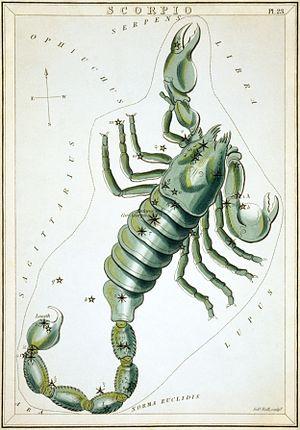
Urania's Mirror; or, a view of the Heavens est un ensemble de 32 cartes astronomiques publié en novembre 1824. Contenant des illustrations basées sur A Celestial Atlas d'Alexander Jamieson, les cartes avaient également des trous pour permettre de voir une représentation des étoiles de la constellation devant une lumière. Gravées par Sidney Hall, elles ont été identifiées comme le travail du révérend Richard Rouse Bloxam, un maître assistant à la Rugby School, bien qu'il ait été dit que ce soit le travail « d'une dame ».